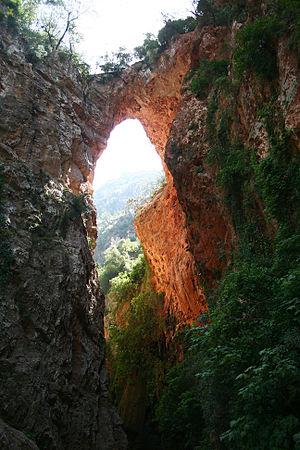
Cet article a pour objet de présenter une liste de ponts remarquables du Maroc, tant par leurs caractéristiques dimensionnelles, que par leur intérêt architectural ou historique.